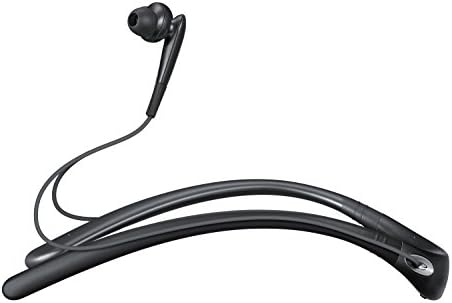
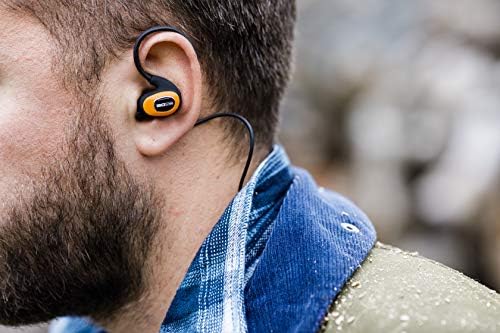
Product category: headphones
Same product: no